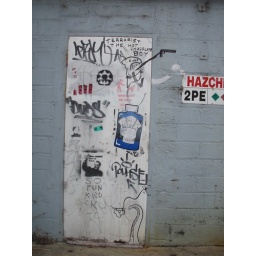
Nice door in the ozone car park warrnambool. The bottle and tentacle are mine. seen on the streets of Warrnambool